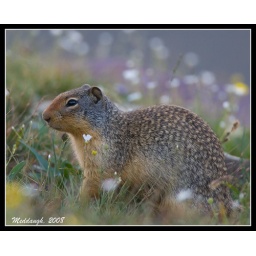
Columbian ground squirrel in a mountain meadow full of flowers.  Glacier National Park